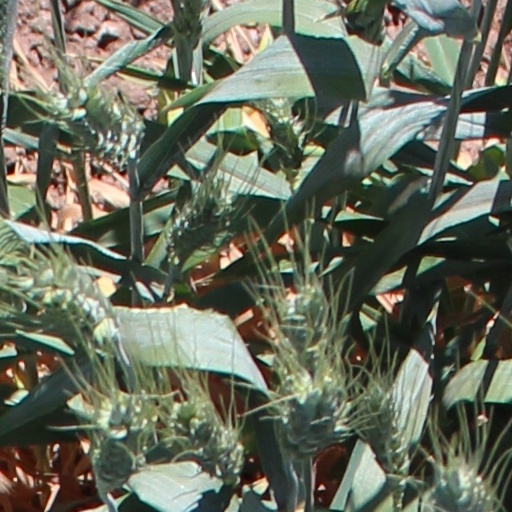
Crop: wheat